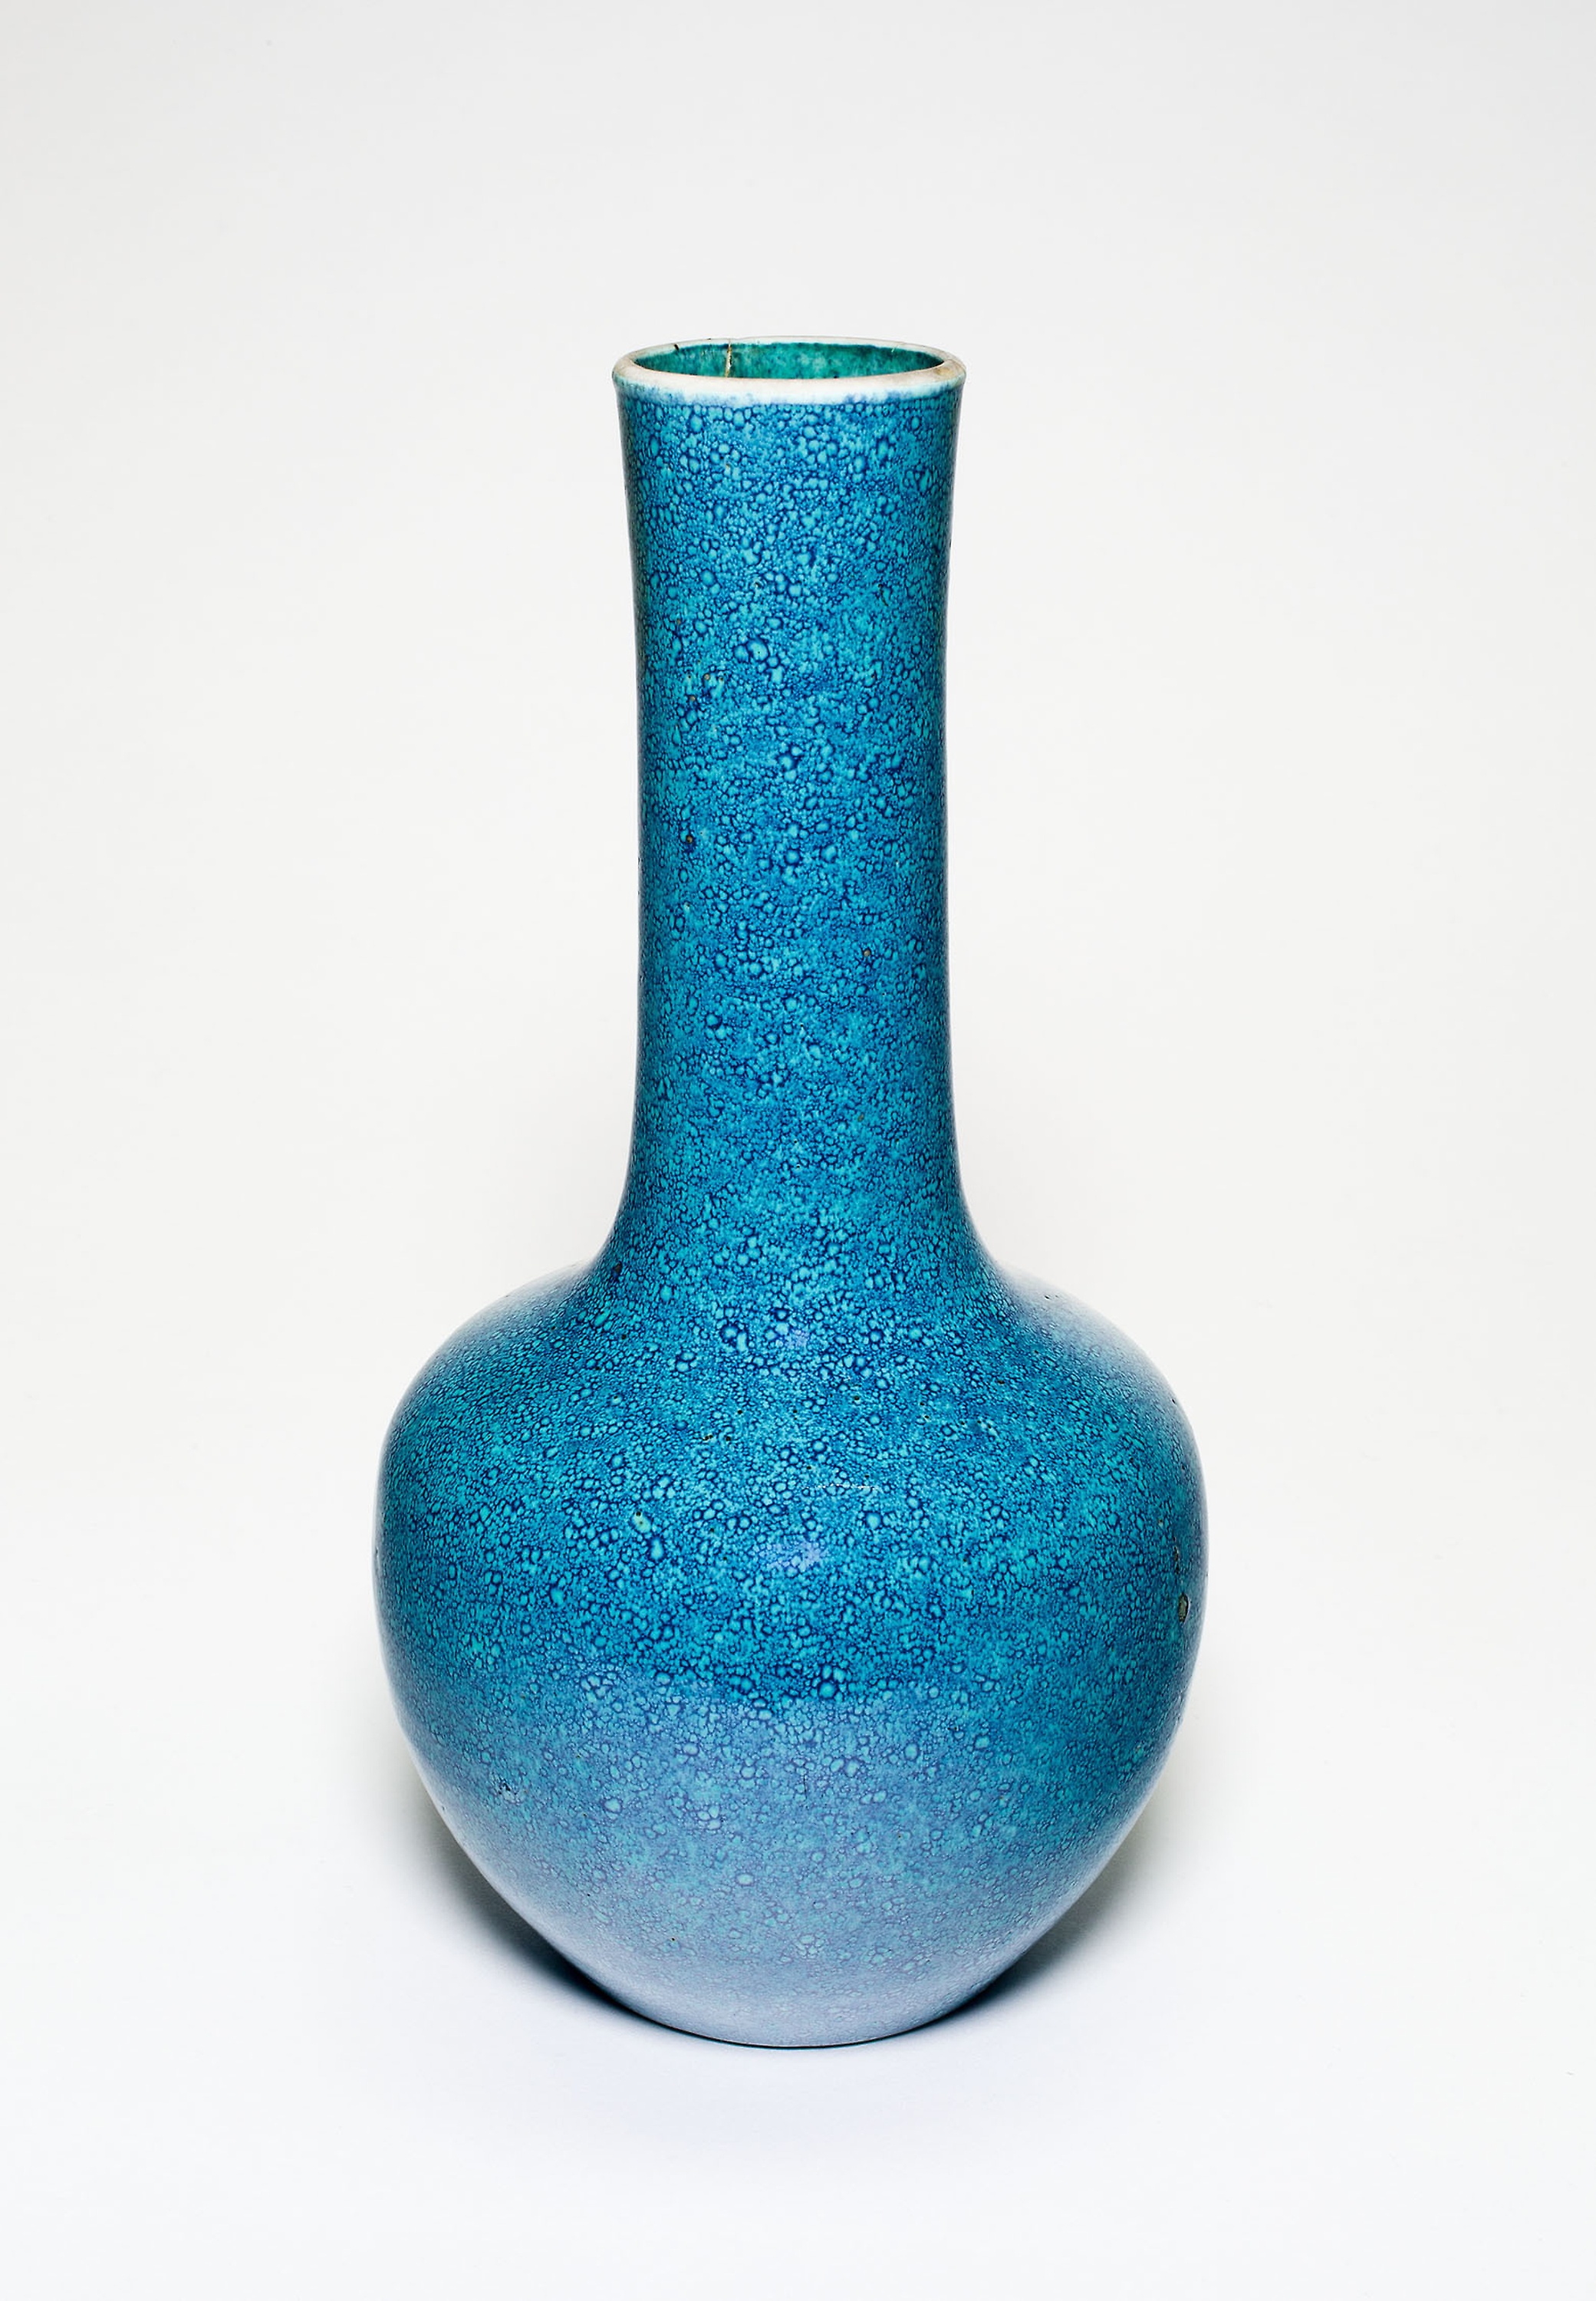
vase, blue, aqua, turquoise, artifact, teal, earthenware, cobalt blue, pottery, ceramic, glass, interior design